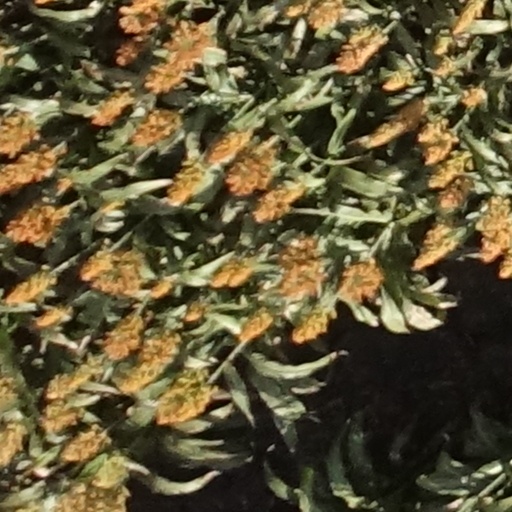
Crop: sorghum